Huanggang East railway station

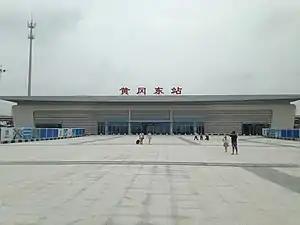

Huanggang East railway station is a railway station in Huangzhou District, Huanggang, Hubei, China. It was built as a terminus station at the eastern end of the Wuhan–Huanggang intercity railway. With the completion of the Huanggang–Huangmei high-speed railway, it became an intermediate stop on the railway between Wuhan and Huangmei.